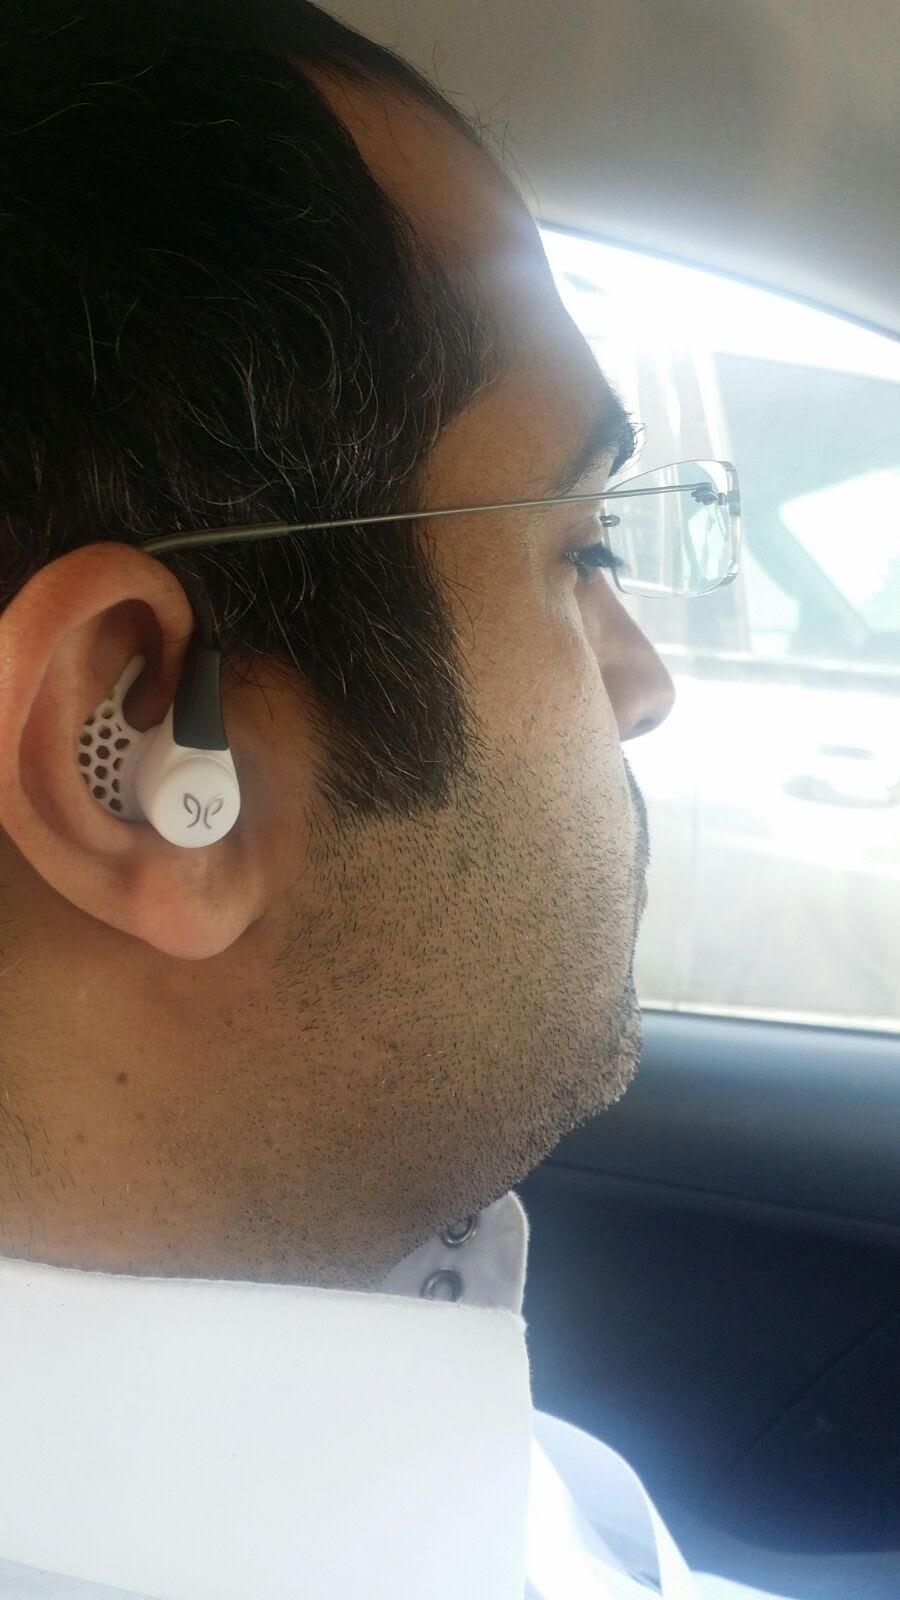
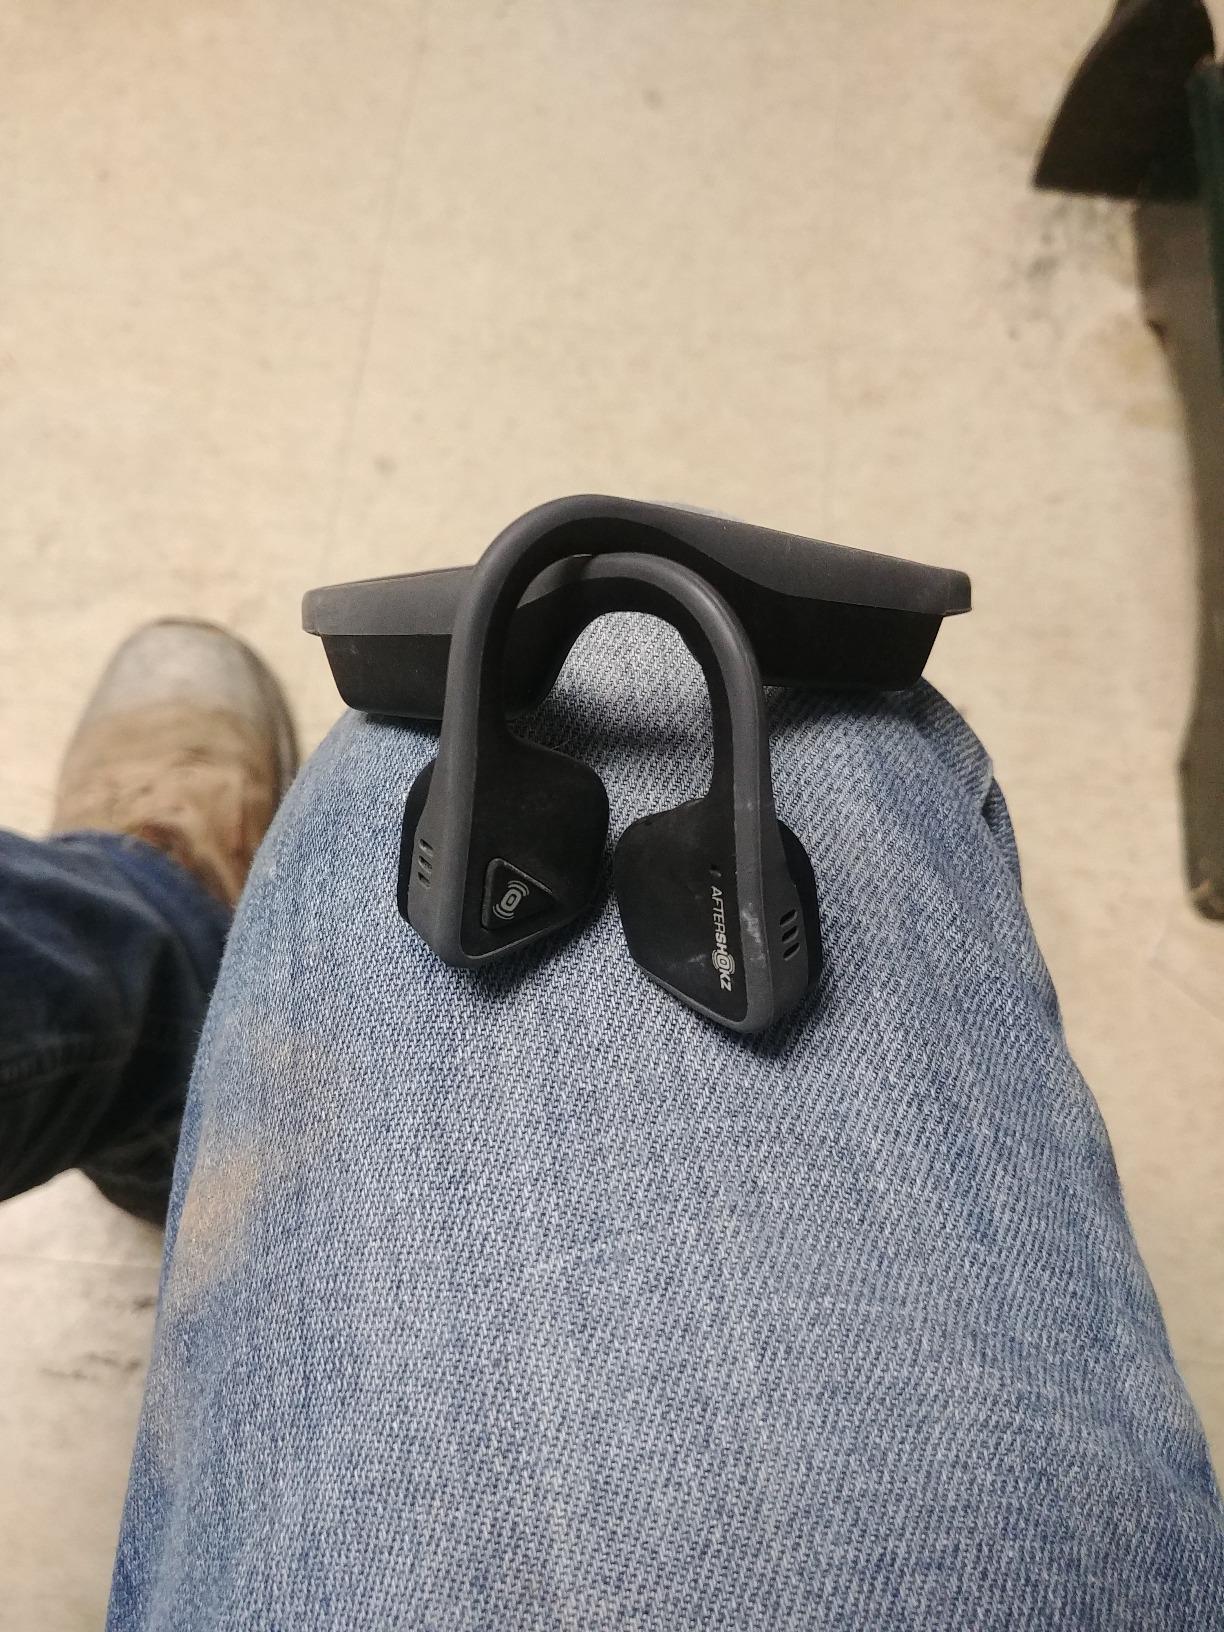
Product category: headphones
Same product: no